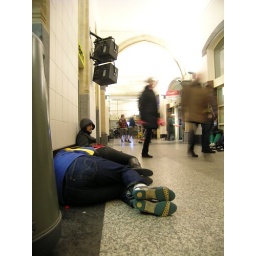
Completely asleep in the train station, unfortunately the cops kick everyone off of the floor every 15 minutes :(